Symonds Yat Rapids

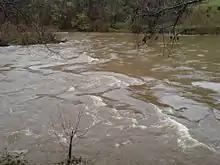
The rapids when flooded

Typically the mid-autumn and mid-spring periods provide the best levels. After very heavy rain the features will wash out leaving nothing more than fast-flowing water.